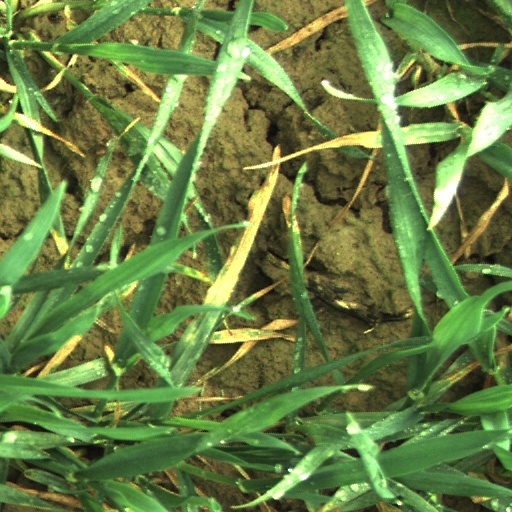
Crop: wheat